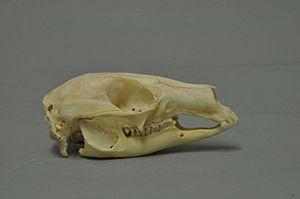
Les Diprotodontes sont un ordre de mammifères marsupiaux, le plus représenté. Ils se répartissent en douze familles comportant 117 espèces.